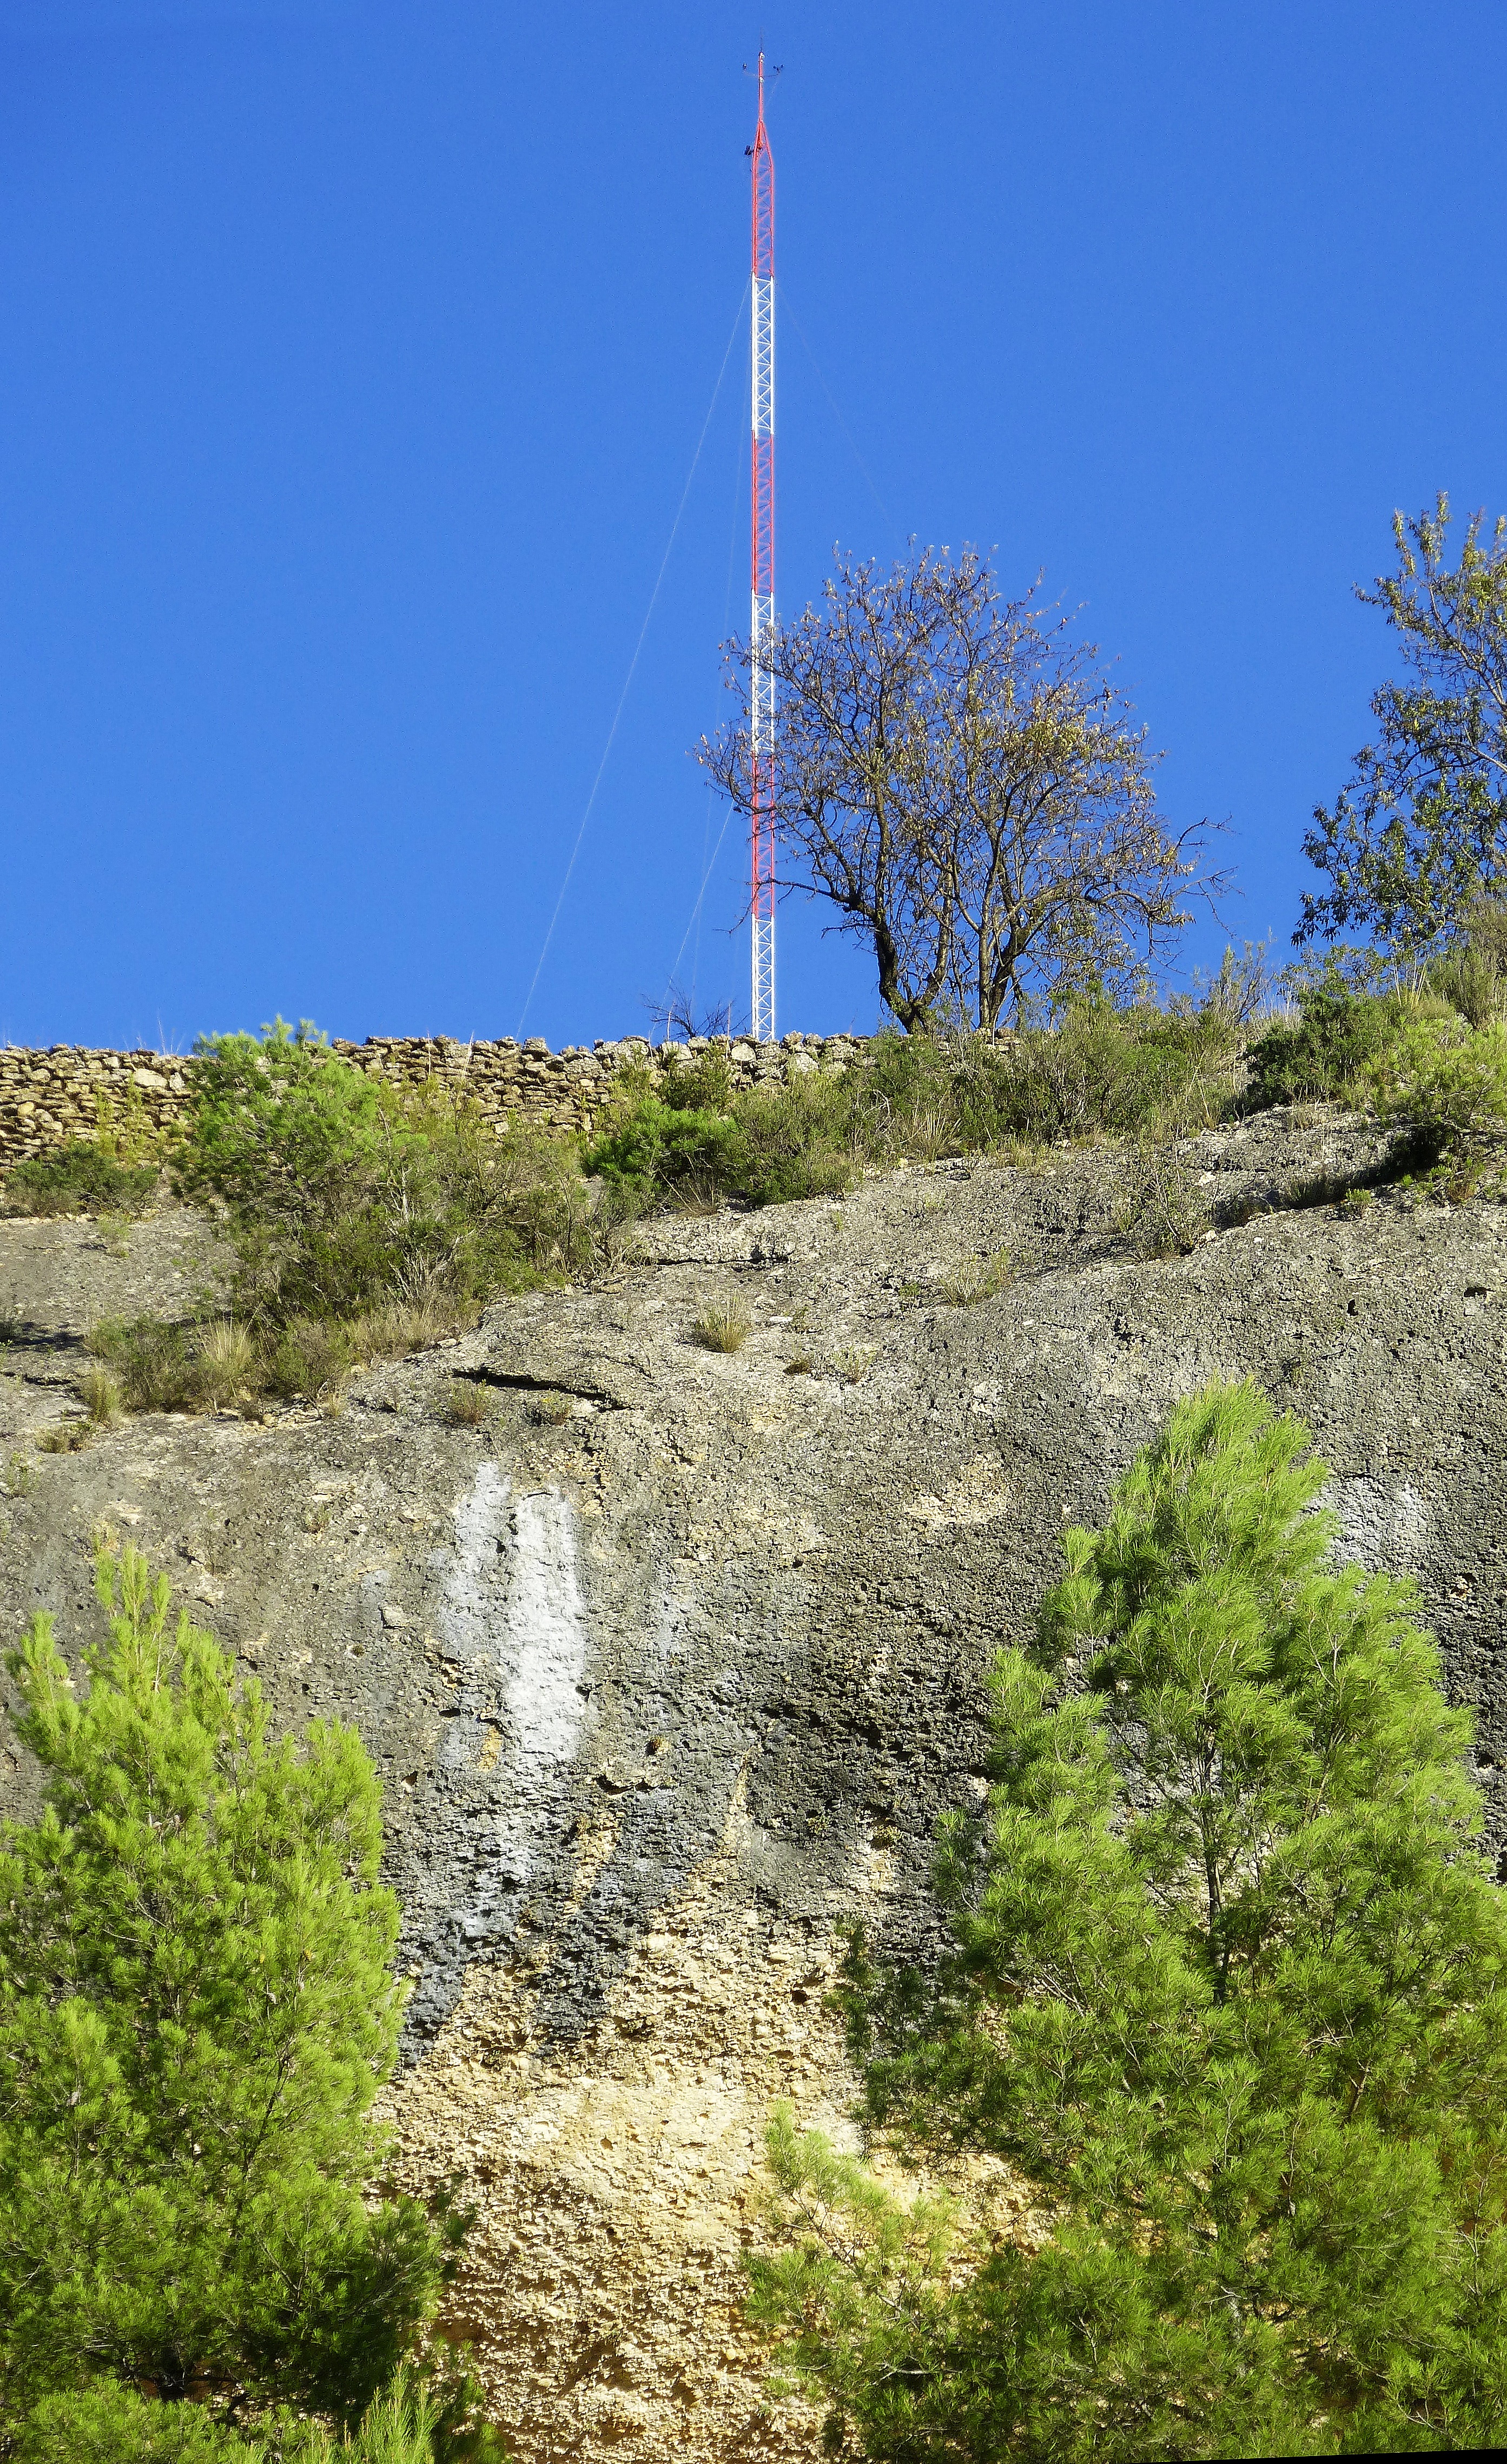
tree, rock, mountain, flower, cliff, antenna, tower, terrain, repeater